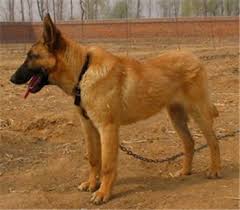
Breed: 233-n000071-malinois